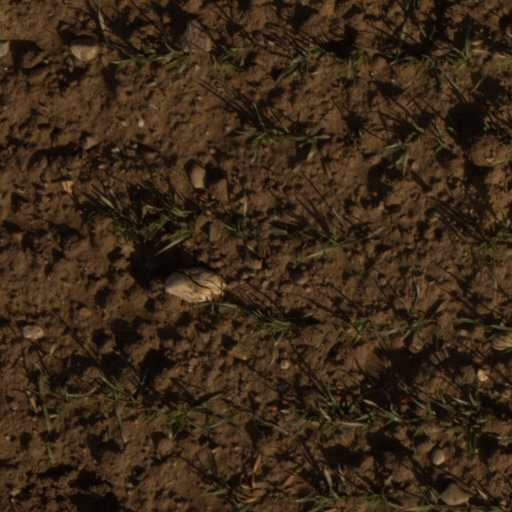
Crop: wheat